List of Puerto Rico state forests

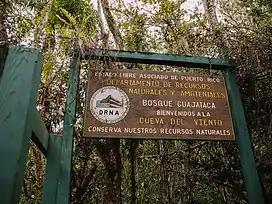
Example of a state forest landmark sign, this one for the "Cueva Ventana" in Guajataca.

Puerto Rico state forests (Spanish: "Bosques estatales de Puerto Rico"), sometimes referred to as Puerto Rico Commonwealth forests in English, are protected forest reserves managed by the government of Puerto Rico, particularly by the Puerto Rico Department of Natural and Environmental Resources. In addition to their function as protected forest reserves, many of the forests are analogous to state parks in other states and territories of the United States, as they also function as management units that cater to recreational, educational and cultural activities. Additionally, state forests in Puerto Rico can contain units with additional protection designations within their boundaries, as is the case of La Parguera Natural Reserve within Boquerón State Forest, for example. There are currently 20 units in the Puerto Rico state forest system.